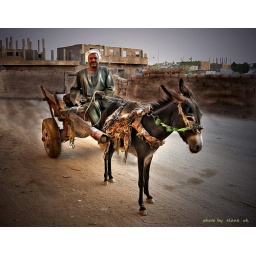
Morning in the cattle market